Nürnberger Handschrift GNM 3227a

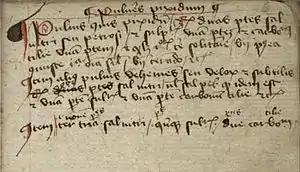
Three paragraphs on making gunpowder ("pulveres pixidum"), fol. 6r.

Codex 3227a of the in Nuremberg (also known as "Hs. 3227a", GNM 3227a) is a manuscript of 169 folia, dated to the close of the 14th century. Its text is written in Latin and German. The German portions have been identified as in East Central German dialect.